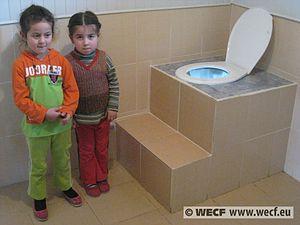
Les toilettes sèches à séparation d'urines sont un type de toilette sèche qui sépare l'urine et les selles.